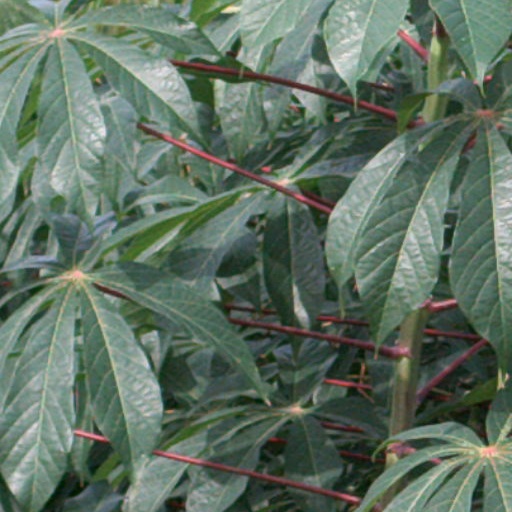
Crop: cassava